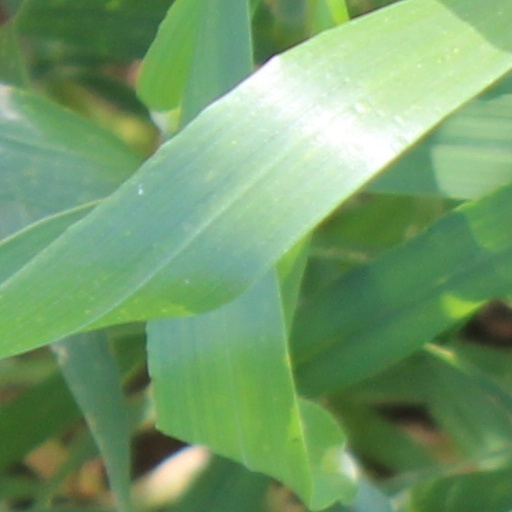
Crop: wheat